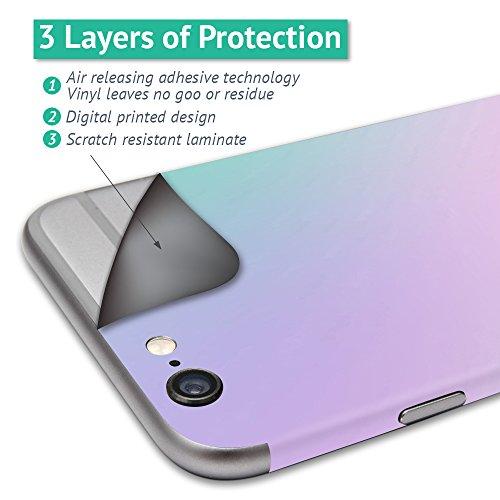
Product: MightySkins Skin Compatible with Blade Chroma Battery Batteries (4 Pack) wrap Cover Sticker Skins Puerto Rican FLG
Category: Toys & Games | Hobbies | Remote & App Controlled Vehicles & Parts | Remote & App Controlled Vehicle Parts
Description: Add style to your Blade Chroma Battery 4 pack.
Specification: ProductDimensions:17x1x11inches|ItemWeight:0.16ounces|ShippingWeight:1pounds|ASIN:B01DDUQ26Y|Itemmodelnumber:BLCHROMBAT-PuertoRicanFlag